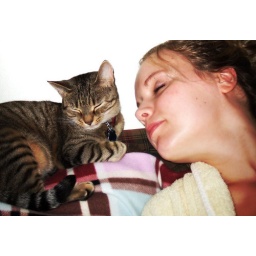
Trixie and I taking it easy on the couch in our computer room.